Stadion Lokomotiv (Gorna Oryahovitsa)

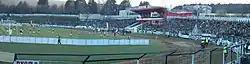
Stadium Gorna Oryahovitsa

The record attendance of the stadium is 19,500 and was achieved at a game between Lokomotiv GO and Levski Sofia.